Adrian Andreev

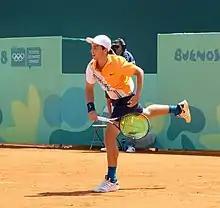
Andreev at the doubles final of the 2018 Summer Youth Olympics.

Andreev won the 2017 Eddie Herr Junior Championships ITF tournament both in singles and in doubles.